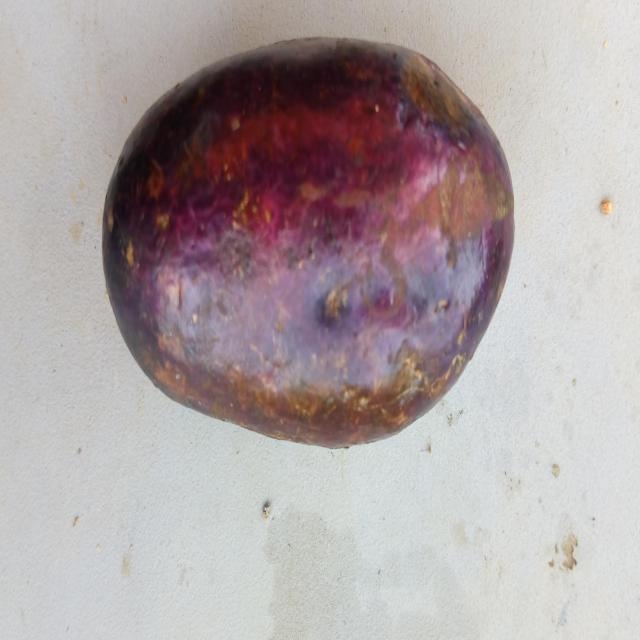
Plum grade: bruised